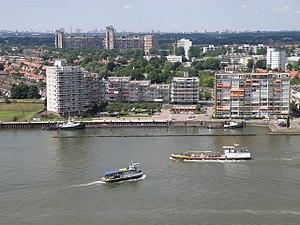
Zwijndrecht (Pays-Bas). Photo prise depuis le sommet du clocher de l'église Notre-Dame (ou Grote Kerk) de Dordrecht, sur la rive opposée de la Meuse, que l'on aperçoit en contrebas à l'avant-plan. Dans le lointain, à l'horizon, la ville de Rotterdam. Nous regardons vers l'ouest-nord-ouest.
Zwijndrecht est un village et une commune néerlandaise en province de Hollande-Méridionale. Elle est représentée en handibasket par le BC Verkerk, club le plus titré de tous les temps en Europe.